Sudoku

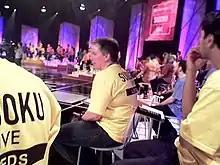
The world's first live TV Sudoku show, held on July 1, 2005, "Sky One"

The world's first live TV Sudoku show, "Sudoku Live", was a puzzle contest first broadcast on July 1, 2005, on the British pay-television channel Sky One. It was presented by Carol Vorderman. Nine teams of nine players (with one celebrity in each team) representing geographical regions competed to solve a puzzle. Each player had a hand-held device for entering numbers corresponding to answers for four cells. Phil Kollin of Winchelsea, England, was the series grand prize winner, taking home over £23,000 over a series of games. The audience at home was in a separate interactive competition, which was won by Hannah Withey of Cheshire.